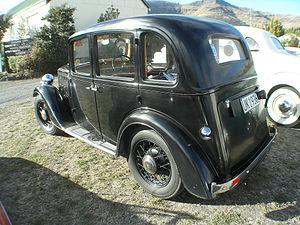
L'Austin 10 est une automobile construite par Austin entre 1932 et 1947. Lancée le 19 avril 1932 et fut le modèle Austin le plus vendu durant les années trente, dont la production continua, avec de sérieuses améliorations, jusqu'en 1947. Elle se situait entre le modèle "baby" Austin Seven introduit en 1922 et leurs Austin Twelve qui furent améliorées en 1931.